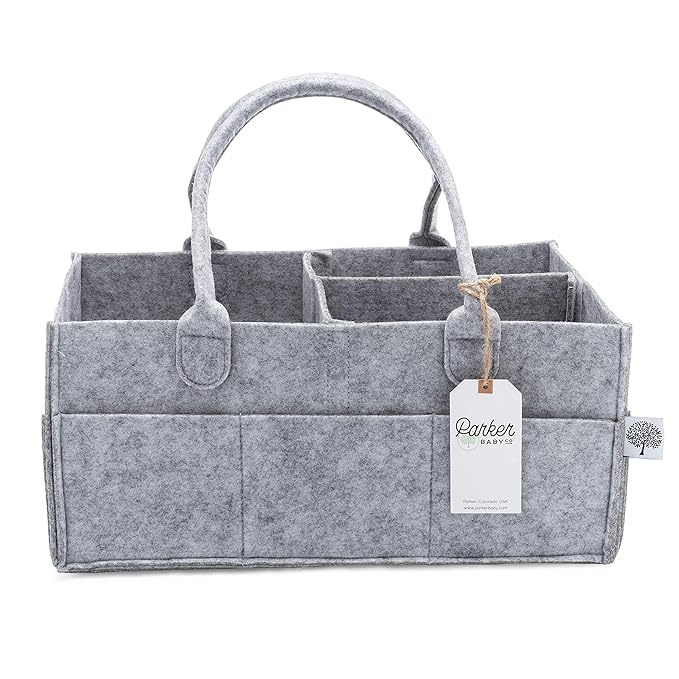
Parker Baby Co. Diaper Caddy - Nursery Storage Bin and Car Organizer for Diapers and Baby Wipes - Gray, Large
About This VERSATILE NURSERY STORAGE SOLUTION: The Parker Baby Diaper Caddy Organizer is a patented organizer designed for all your baby essentials. It accommodates diapers, wipes, clothes, toys, changing pads, and more. The removable organizer insert allows it to double as a toy storage bin or nursery basket. STYLISH AND PRACTICAL DESIGN: Complement your nursery decor with our neutral diaper organizer. Its sleek and functional design looks great on changing tables, dressers, or beside diaper pails. The caddy features sturdy outer pockets for additional baby storage, keeping everything within easy reach during diaper changes. PORTABLE AND CONVENIENT: With a long, durable handle, this lightweight changing table organizer is easy to move around. Use it as a car caddy or car organizer, making on-the-go parenting a breeze. Store breast pump and accessories, baby bath products, or keep it bedside for convenient access during late-night feedings. It's the perfect companion for your parenting journey. MULTIPURPOSE BABY SHOWER GIFT: The Parker Baby caddy makes a thoughtful and practical baby shower gift. It's an essential item for every baby registry, offering new parents a stylish and organized solution for diaper changing. Give the gift of convenience and style to expecting parents. QUALITY AND SATISFACTION GUARANTEE: Crafted from soft felt, our diaper caddy is built to last. The high-quality materials ensure durability and easy maintenance. We stand behind the product with a satisfaction guarantee, making your purchase risk-free. Elevate your diaper organization with the Parker Baby Diaper Caddy – the ultimate diaper bag essential and nursery organizer. Overview Specific Uses For Product : Baby Products Special Feature : Adjustable Color : Gray Brand : Parker Baby Co. Finish Type : Matte Felt Product Dimensions : 10"D x 16"W x 7"H Shape : Rectangular Customer Package Type : Standard Packaging Number of Items : 1 Manufacturer : Parker Baby Co. Mounting Type Tabletop Mount : Item Weight 12 Ounces : Mounting Type Tabletop Mount : Item Weight 12 Ounces Number of Compartments 3 : Unit Count 1.0 Count : Number of Compartments 3 : Unit Count 1.0 Count
Brand: ParkerBabyCo
Category: Baby & Toddler > Diapering > Diaper Organizers > Diaper Caddies